Ilanjodigal

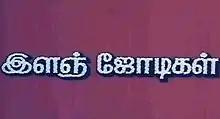
Poster

Ilanjodigal is a 1982 Indian Tamil-language romantic comedy film, directed by Rama Narayanan, starring Karthik, Suresh, Radha and Vijayashanti. The film was released on 14 January 1982. It was remade in 1986 in Hindi as "Love 86".